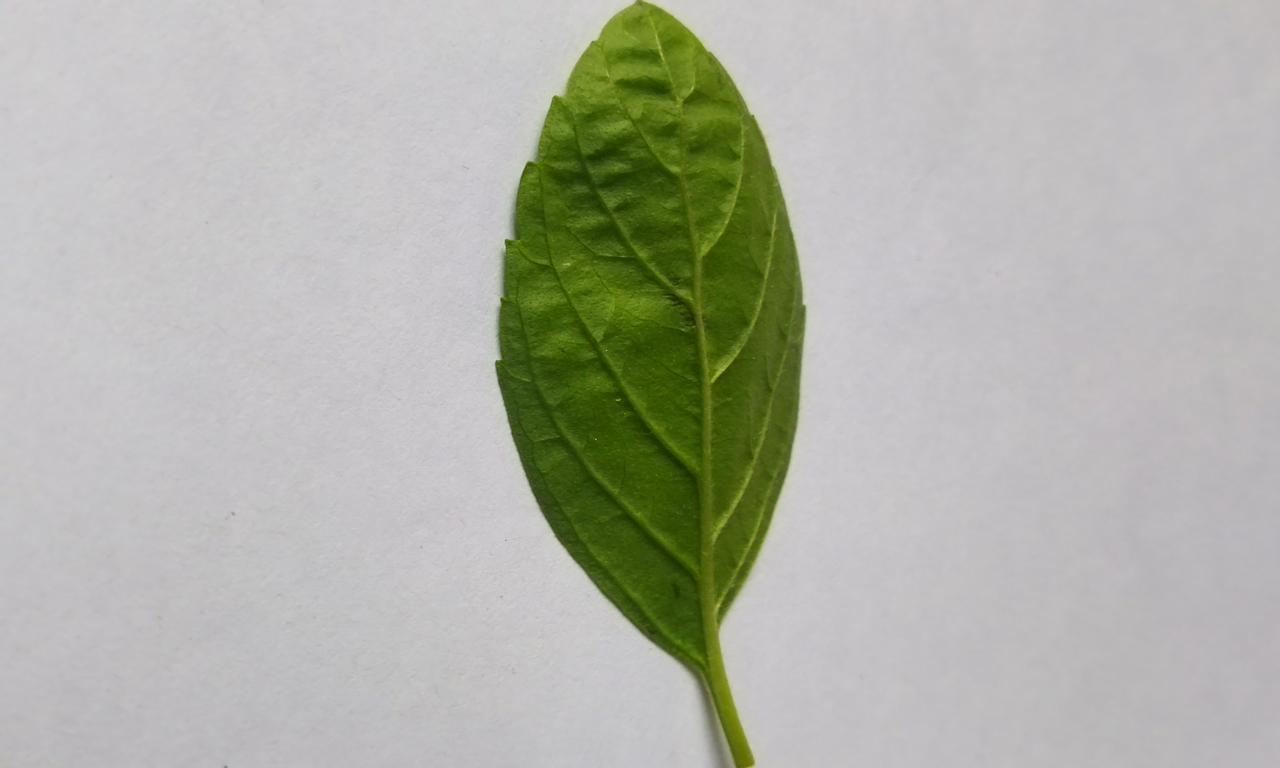
Label: Fresh